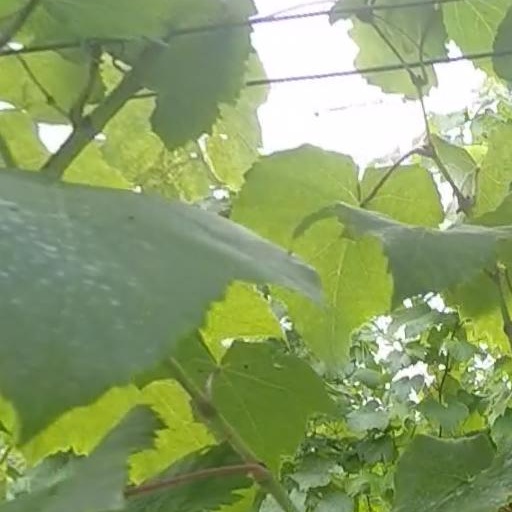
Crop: grape